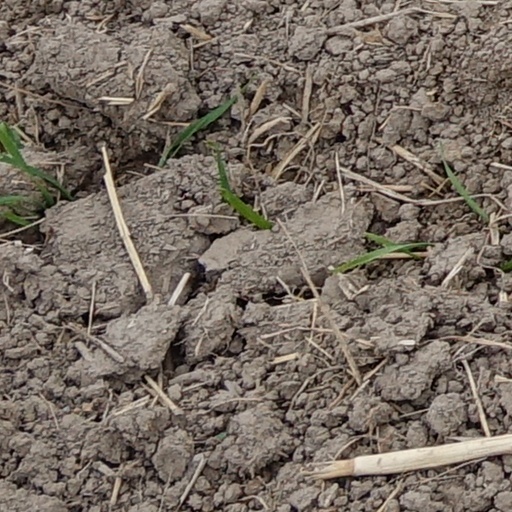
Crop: wheat